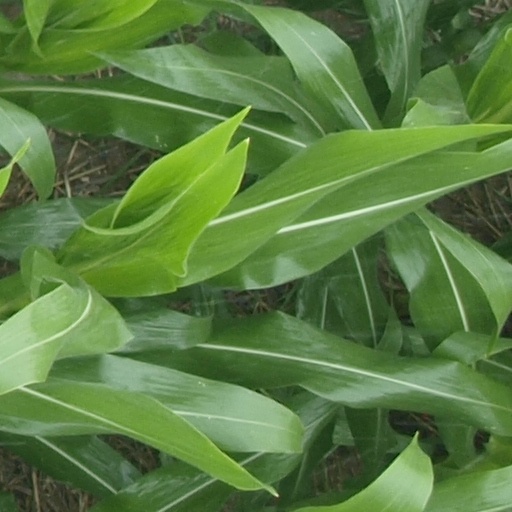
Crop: maize; corn